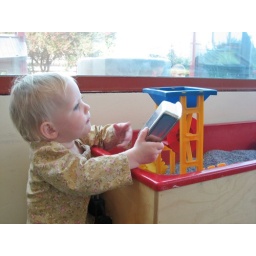
Misty playing at the sand table (which has rice in it). 102907